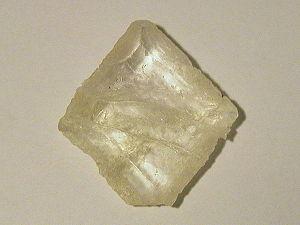
La kaïnite ou cénite est un corps minéral de formule brute KMgCl·3H₂O. Cette dernière peut aussi s'écrire KCl.MgSO₄.3 H₂O, mettant en évidence la proportion stœchiométrique de chlorure de potassium et de sulfate de magnésium hydraté.